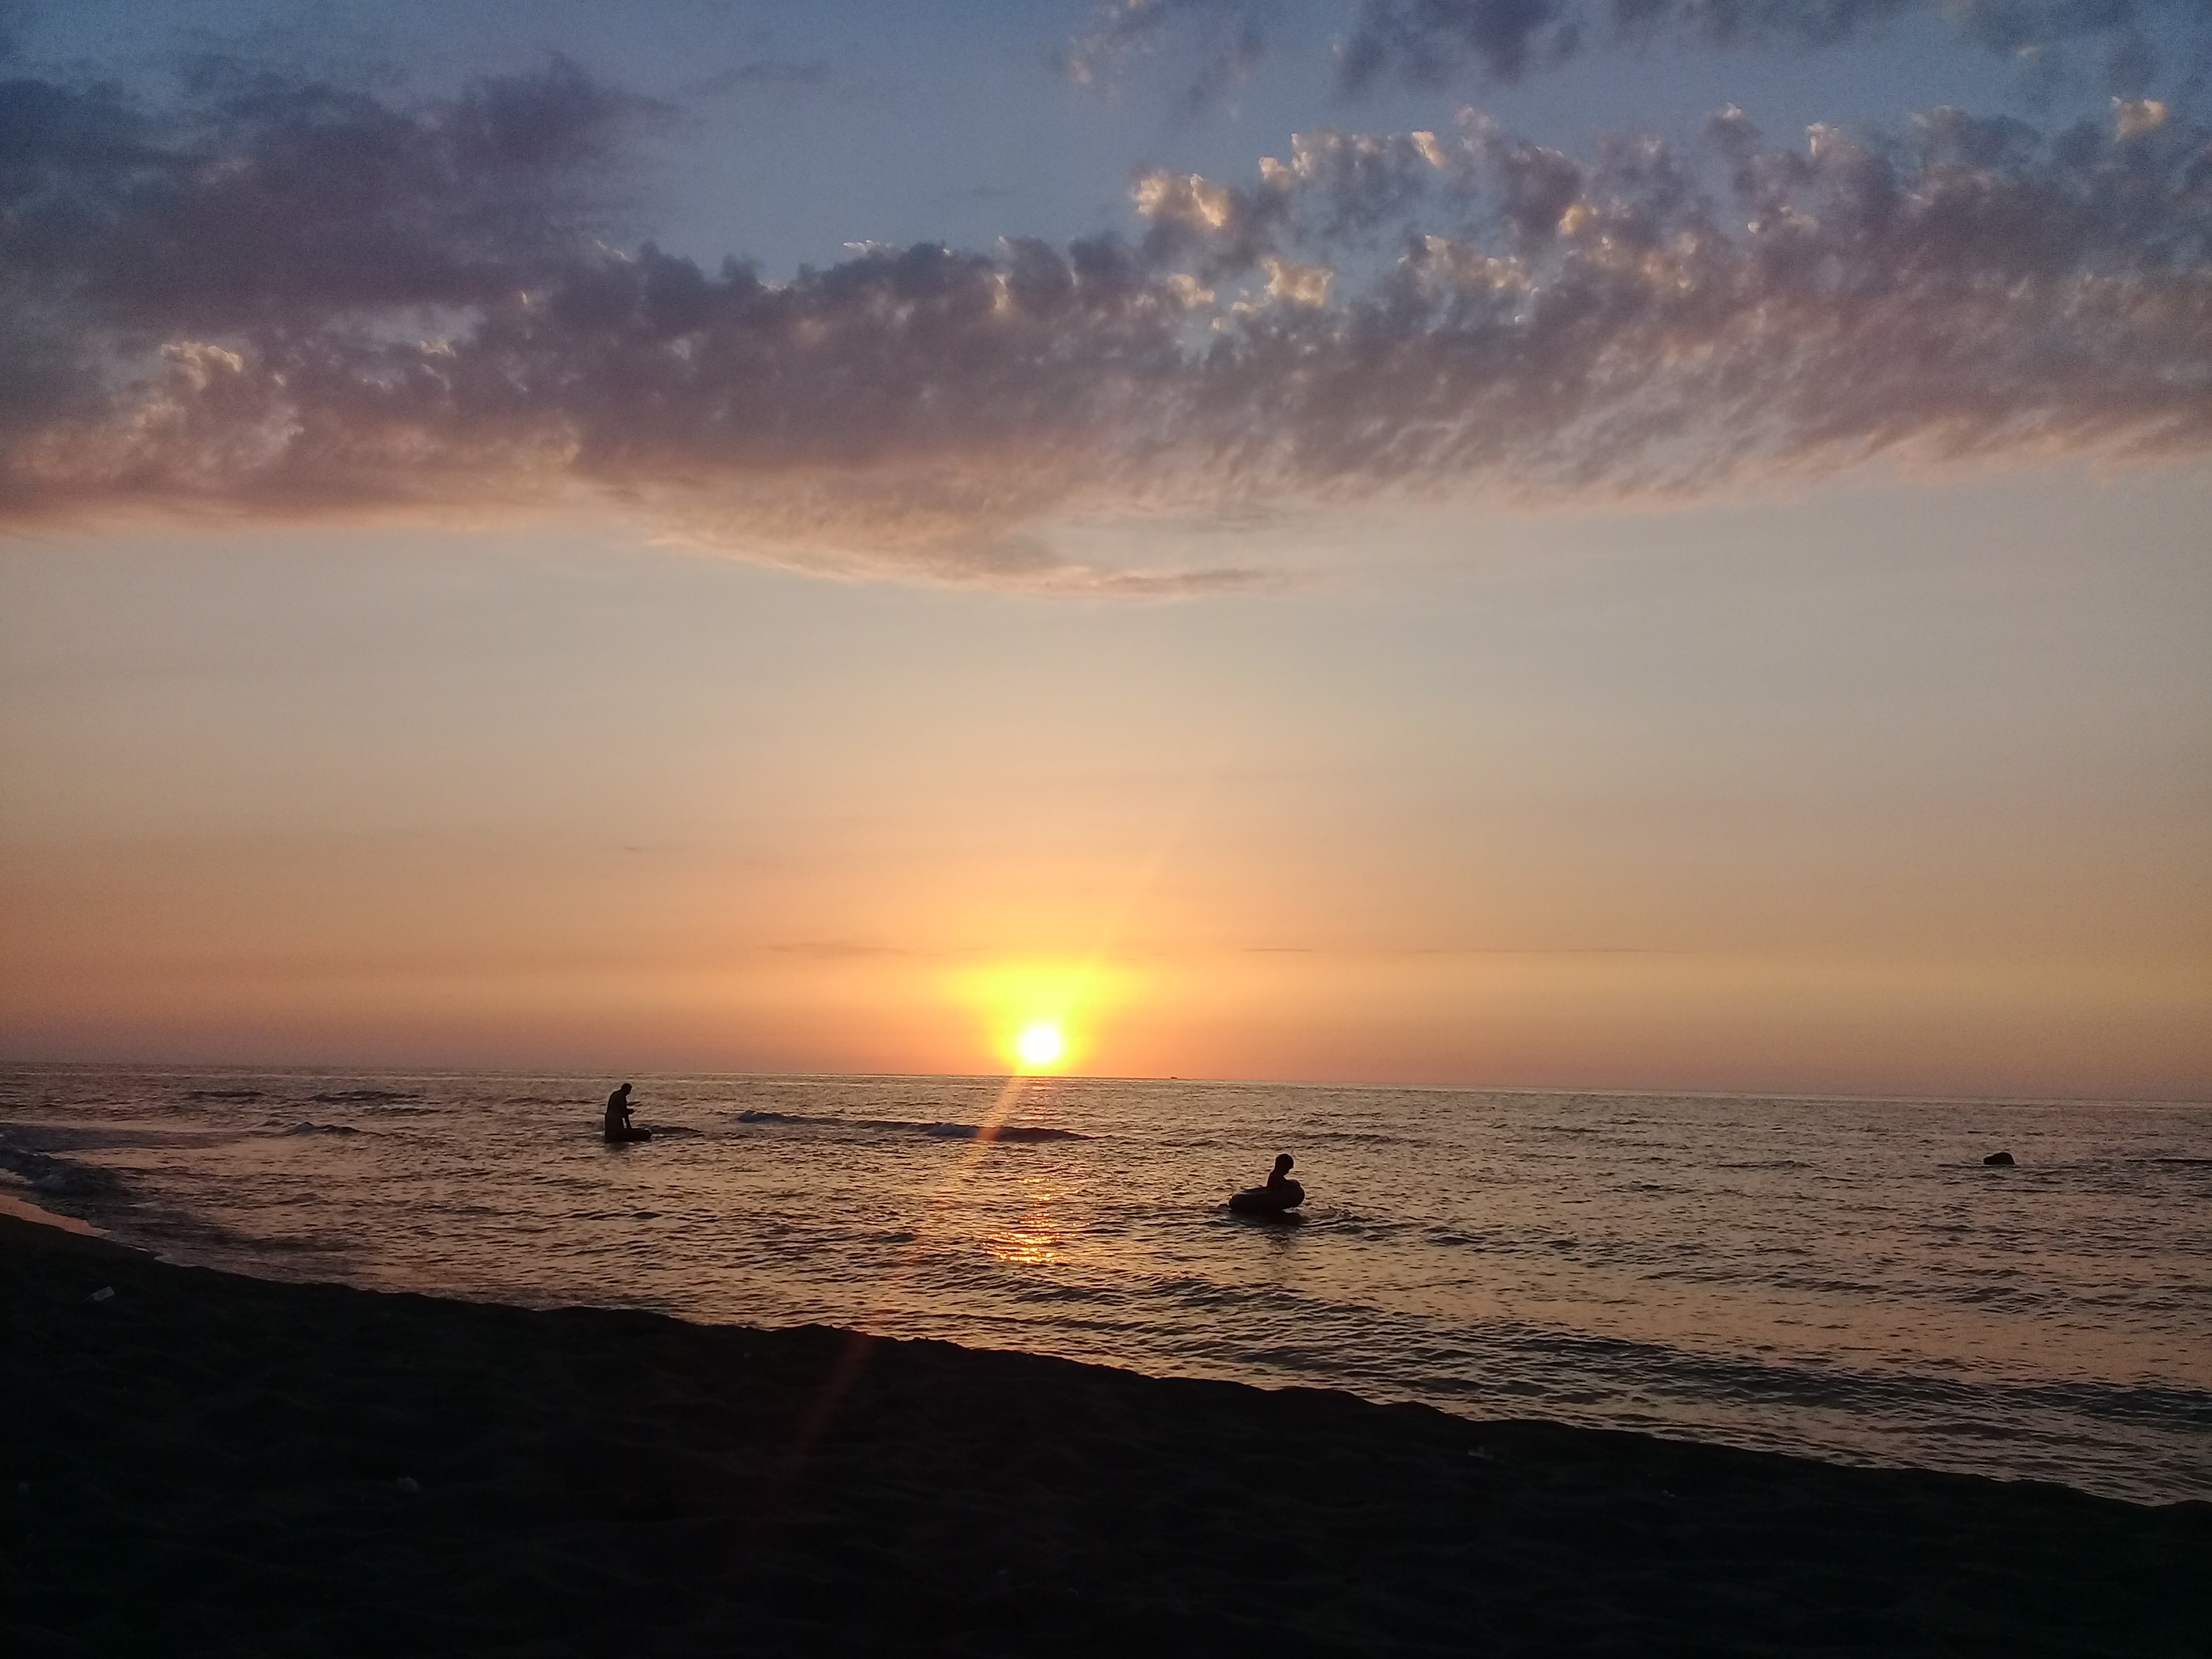
sunset, beach, sky, orange, sun, sea, cloud, horizon, ocean, wave, sunrise, water, evening, wind wave, morning, dusk, coast, vacation, calm, shore, surfing, afterglow, dawn, sunlight, coastal and oceanic landforms, surface water sports, tide, tropics, meteorological phenomenon, sand, mountain, tourism, sound